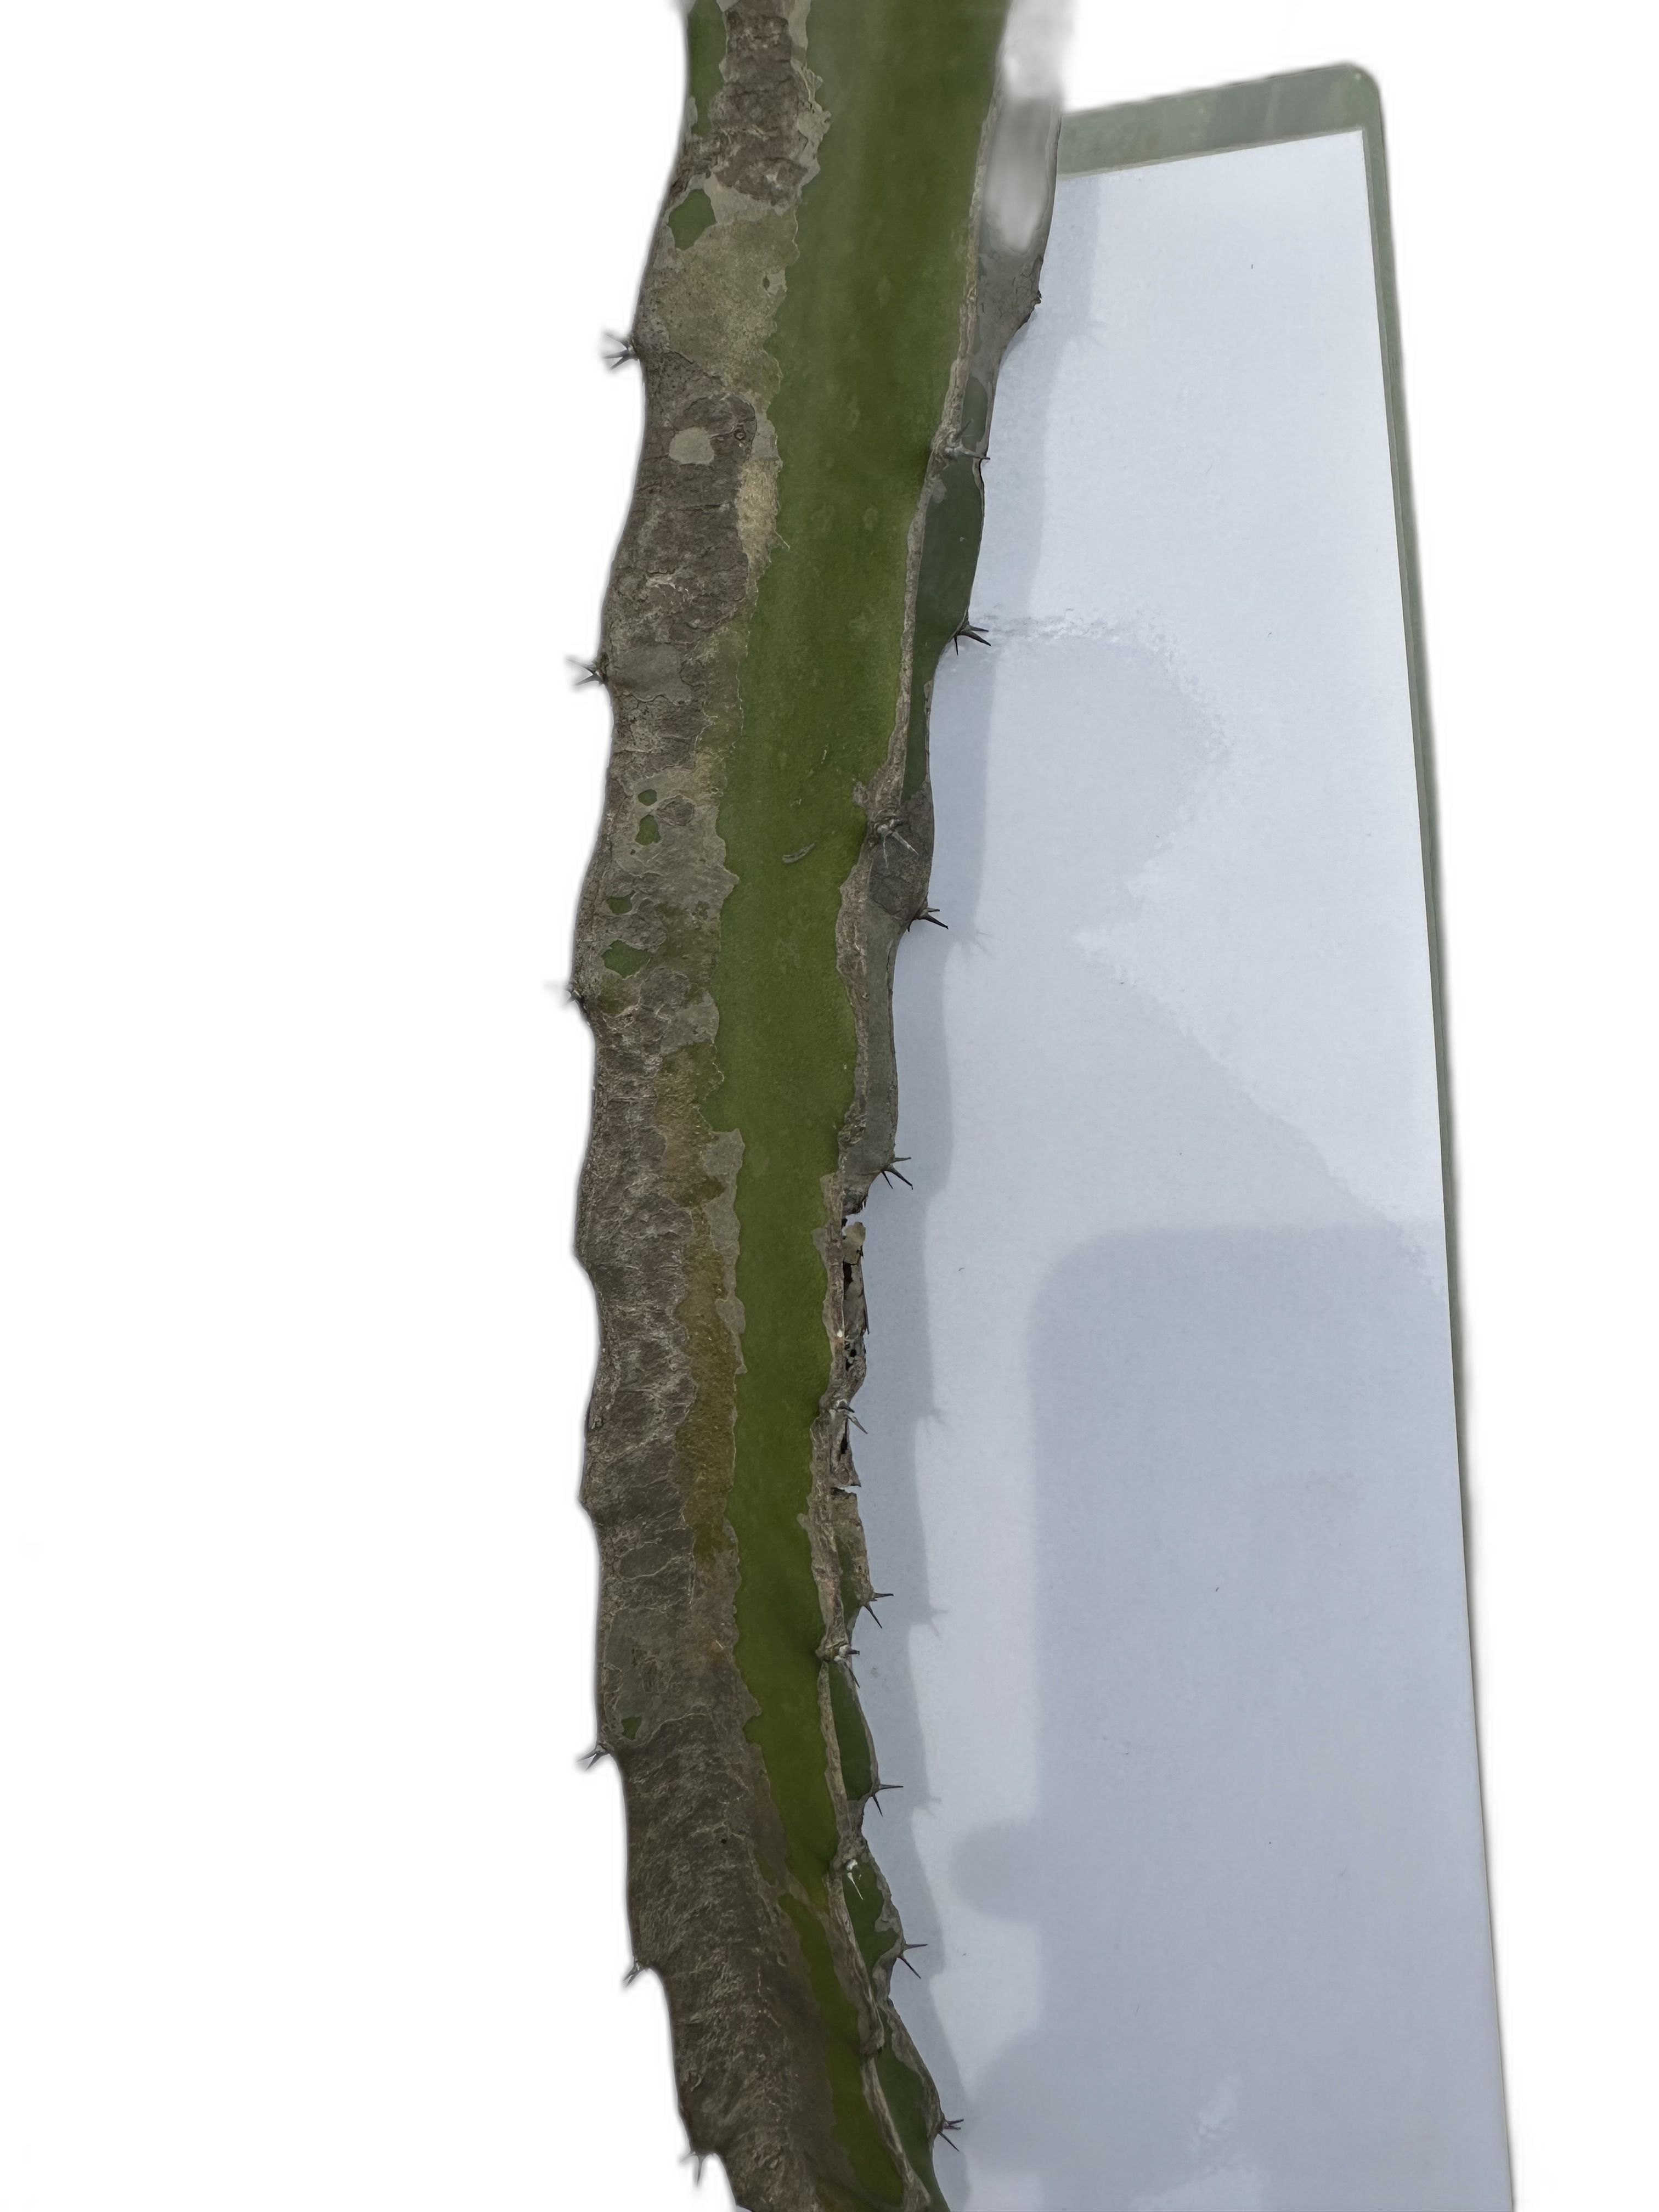
Label: Bad leaf